Spider Baby

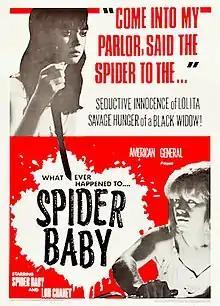
Theatrical release poster

Spider Baby: or, the Maddest Story Ever Told is a 1967 American comedy horror film, written and directed by Jack Hill. It stars Lon Chaney Jr. as Bruno, the chauffeur and caretaker of three orphaned siblings who suffer from "Merrye Syndrome", a genetic condition starting in early puberty that causes them to regress mentally, socially and physically. Jill Banner, Carol Ohmart, Quinn Redeker, Beverly Washburn, Sid Haig, Mary Mitchel, Karl Schanzer and Mantan Moreland also star.